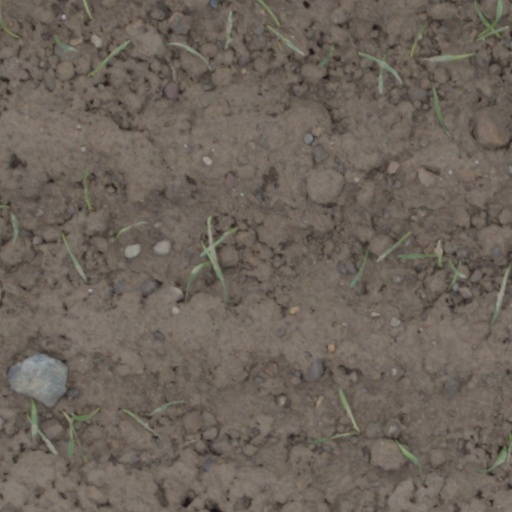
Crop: wheat